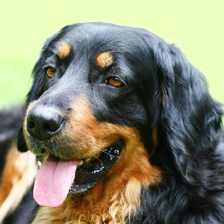
Label: animals